Grim Reaper

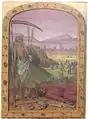
One of the oldest paintings with conventional "Grim Reaper" elements: a skeletal character with a scythe (circa 1460, by Jean Fouquet).

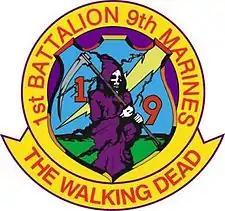
The Grim Reaper on the insignia of the 1st Battalion, 9th Marines.

The Grim Reaper is a popular personification of death in Western culture in the form of a hooded skeletal figure wearing a black robe and carrying a scythe. Since the 14th century, European art connected each of these various physical features to death, though the name "Grim Reaper" and the artistic popularity of all the features combined emerged as late as the 19th century. Sometimes, particularly when winged, the character is equated with the Angel of Death. The scythe as an artistic symbol of death has deliberate agricultural associations since the medieval period. The tool symbolizes the removal of human souls from their bodies in huge numbers, with the analogy being to a farmer (reaper) cutting through large swaths of grain crops during harvest.